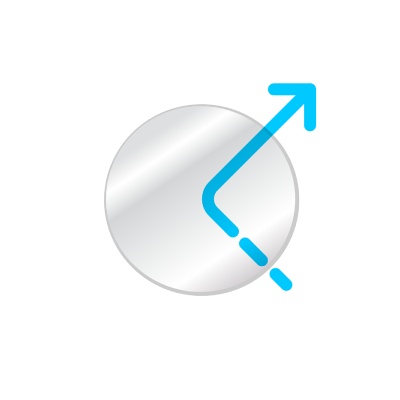
Single Vision + Blue + Standard (SPH-0275 CYL-0150)
Brand: ร้านแว่นตามองเด้
Category: Health & Beauty > Personal Care > Vision Care > Eyeglass Lenses